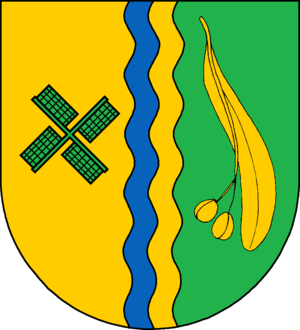
Bøl (Slesvig)
Coat of arms of Bøl (Slesvig)
Bøl eller Boel er en landsby og kommune beliggende cirka 20 kilometer nordøst for Slesvig by i Angel i Sydslesvig. Administrativt hører kommunen under Slesvig-Flensborg kreds i den nordtyske delstat Slesvig-Holsten. Kommunen samarbejder på administrativt plan med andre kommuner i omegnen i Sønder Brarup kommunefællesskab. Bøl er sogneby i Bøl Sogn. Sognet lå i Strukstrup Herred, da området tilhørte Danmark.